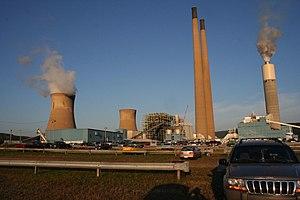
La centrale thermique de Conemaugh est une centrale thermique dans l'État de la Pennsylvanie aux États-Unis.